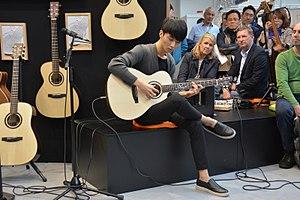
Sungha Jung est un guitariste sud-coréen né le 2 septembre 1996 à Cheongju en Corée du Sud.